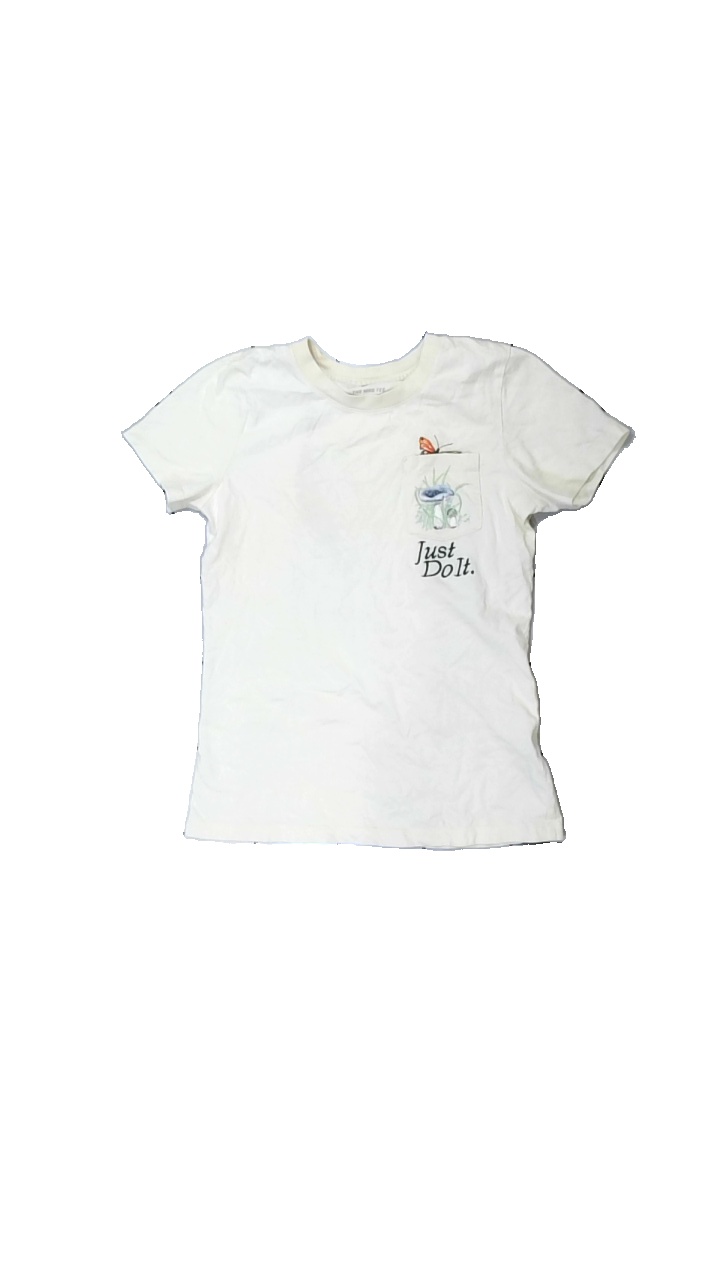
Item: T-shirt (Ladies)
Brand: Nike
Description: beige t-shirt med text och fjäril på
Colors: Beige, Black, Green, Multicolor
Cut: Regular
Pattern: Other
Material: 100% cotton
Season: All
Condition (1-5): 5
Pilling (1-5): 5
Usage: Reuse
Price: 50-100